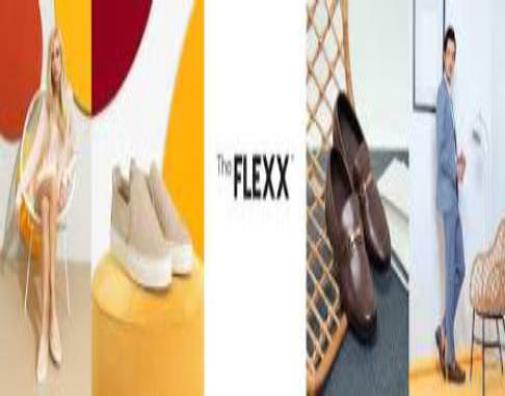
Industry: Clothes